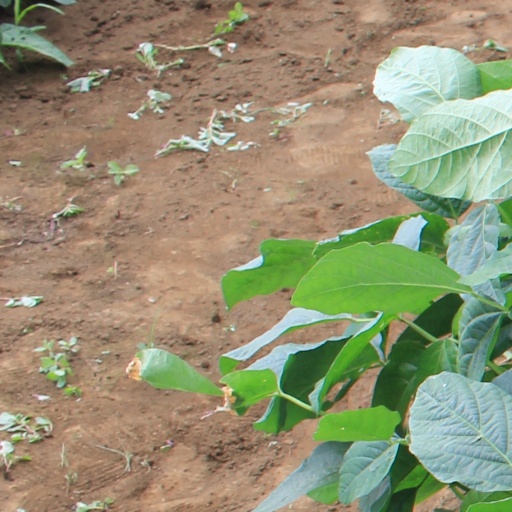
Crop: soybean